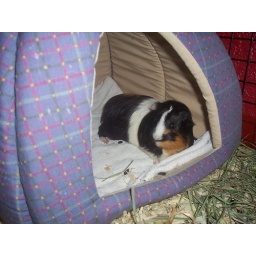
One of my guinea pigs in the cat bed I put in their cage.